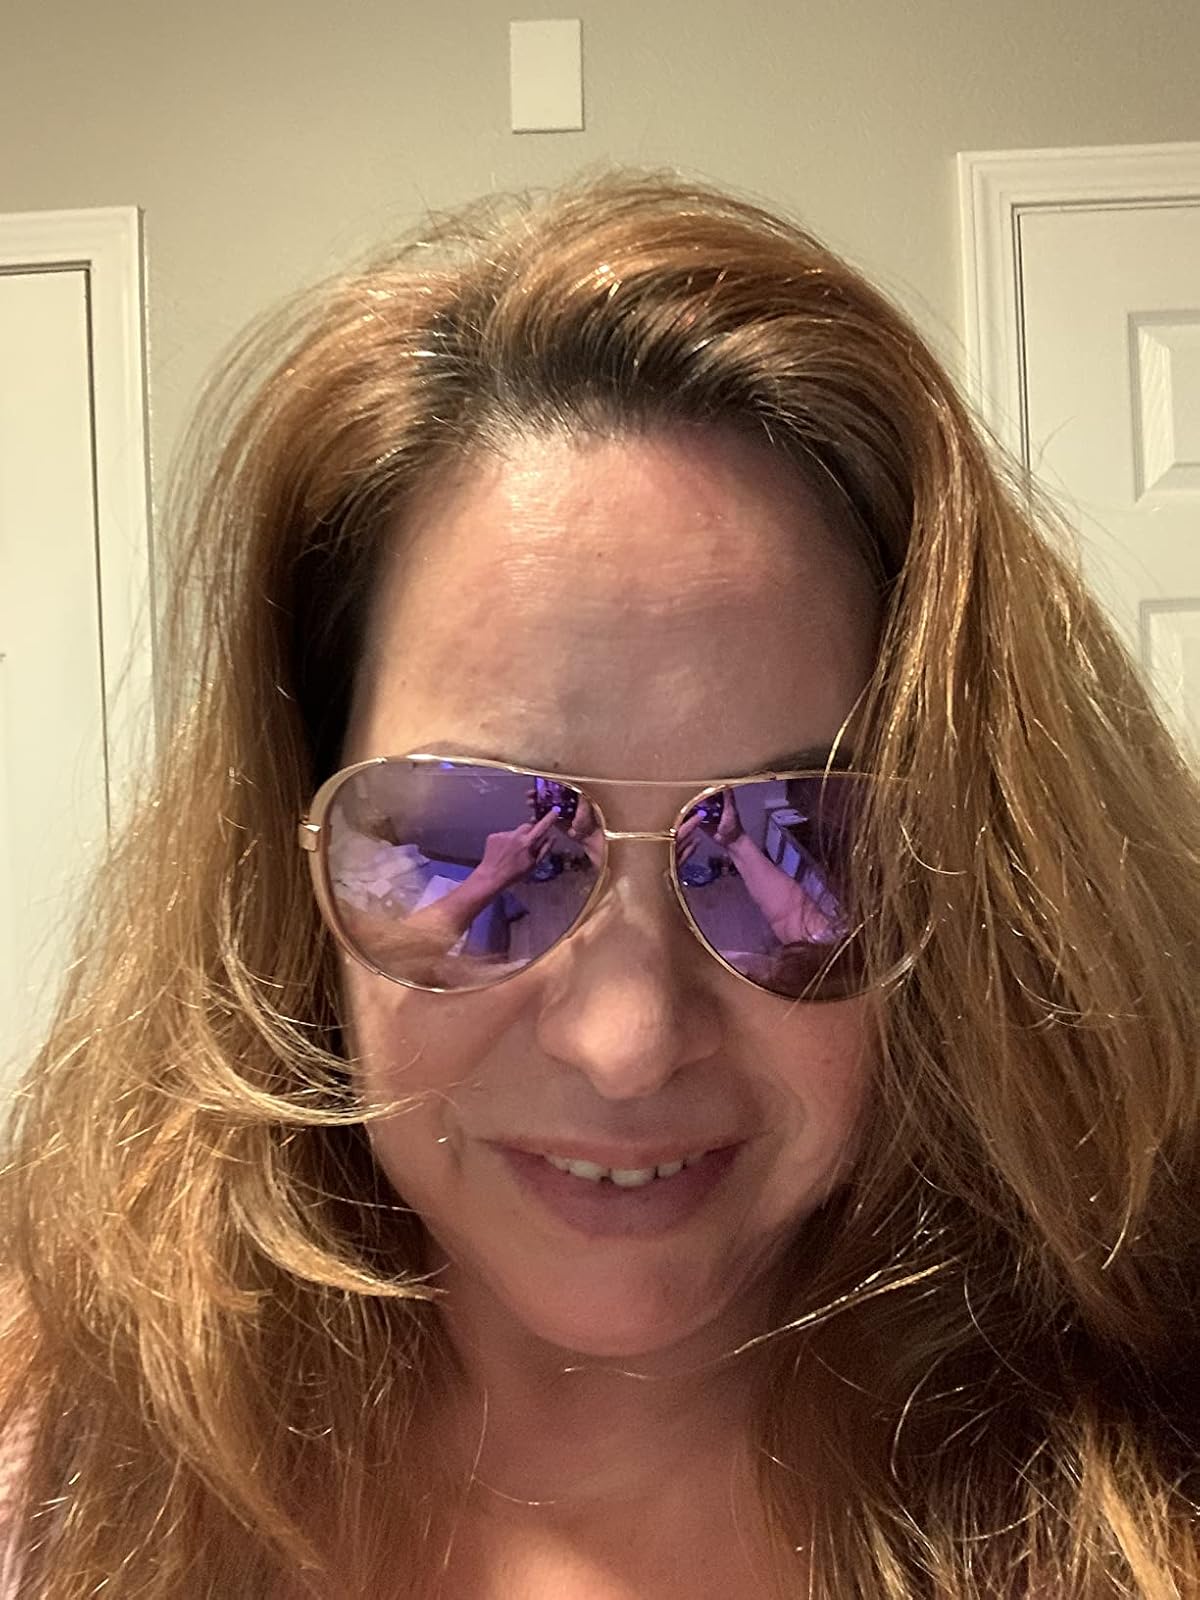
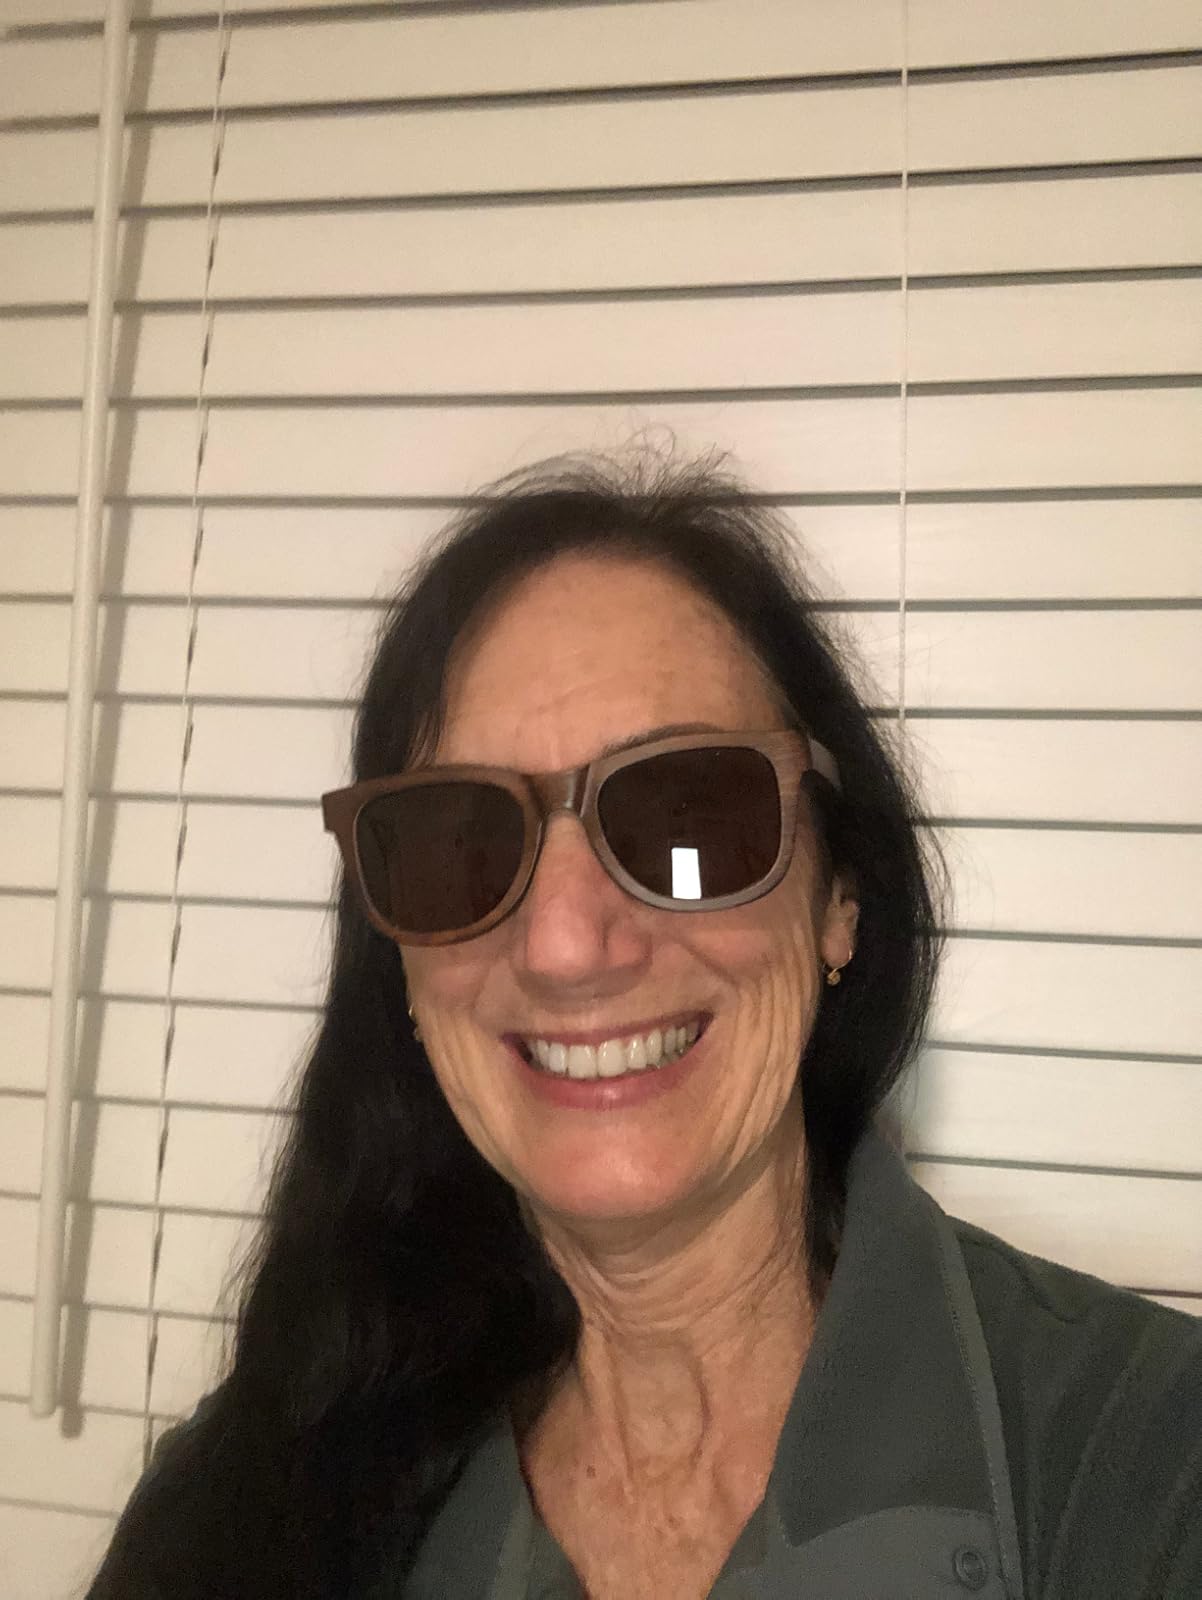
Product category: accessories_sunglasses
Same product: no